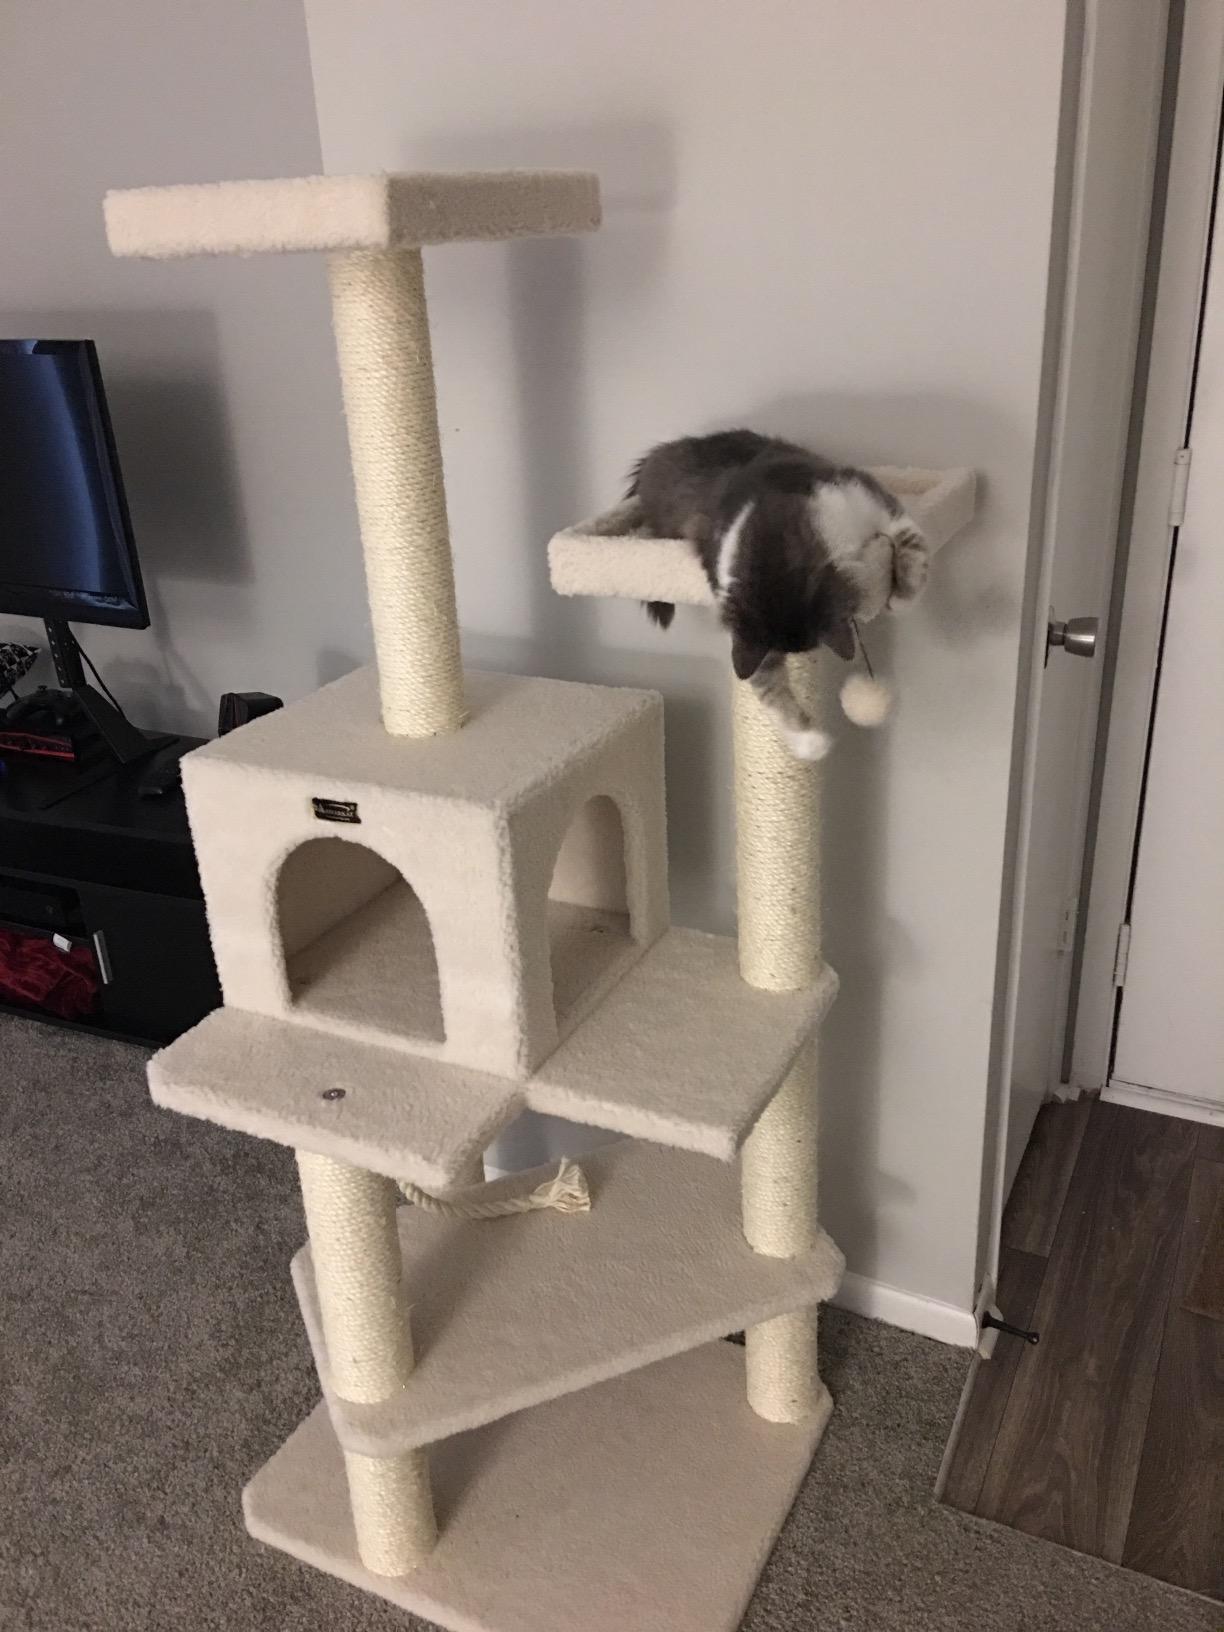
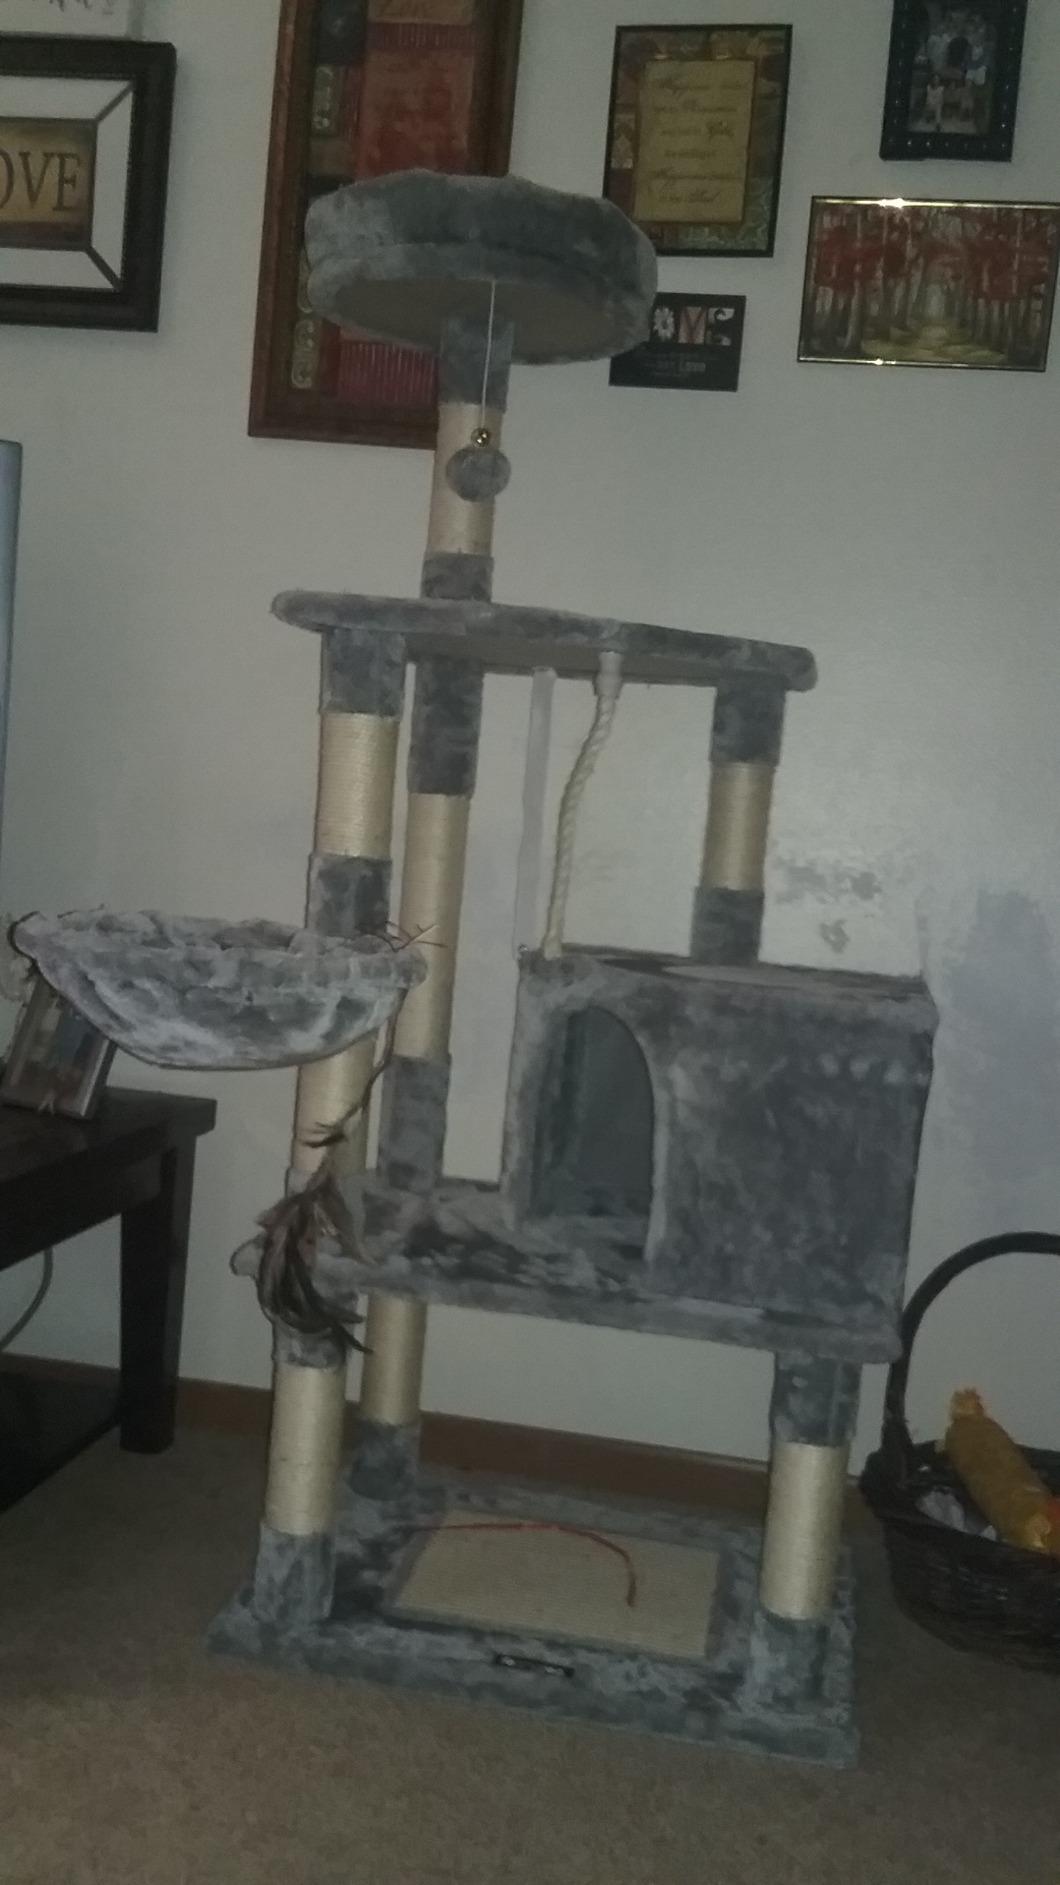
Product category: items_cat tree
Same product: no